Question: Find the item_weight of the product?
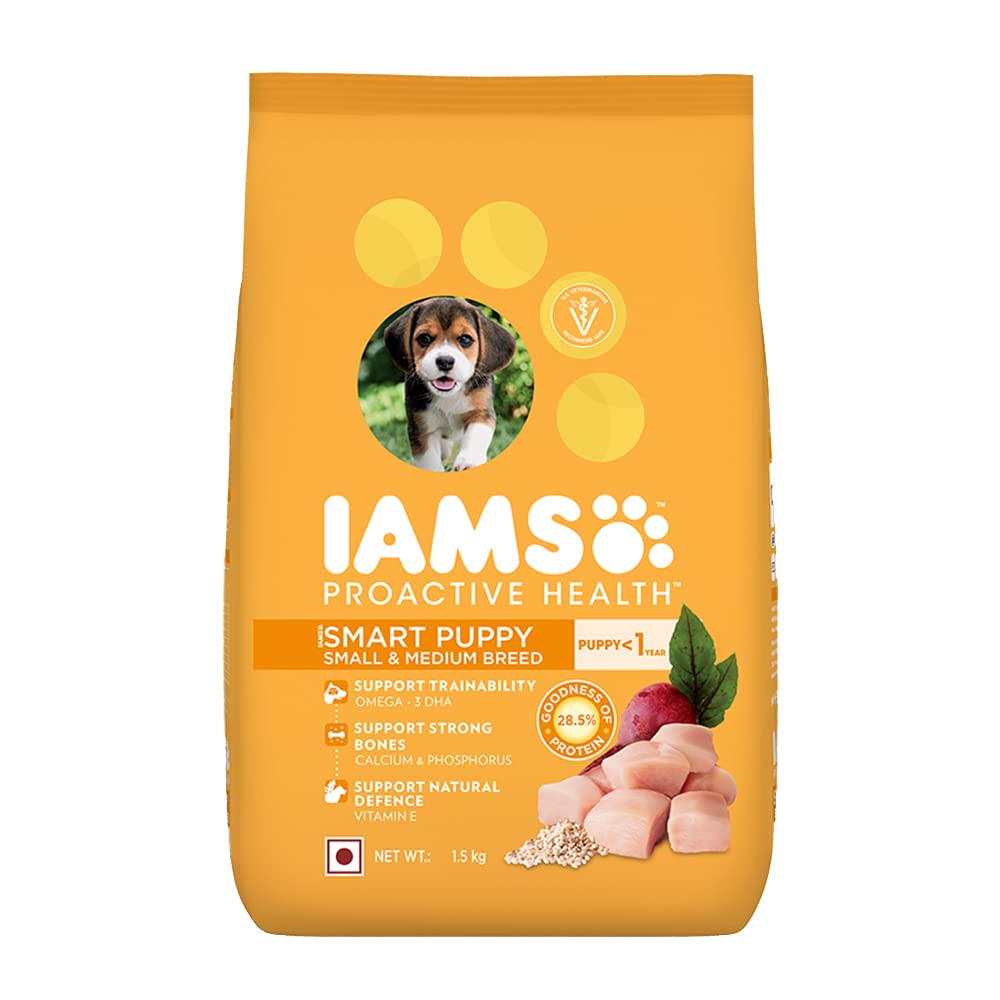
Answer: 1.5 kilogram